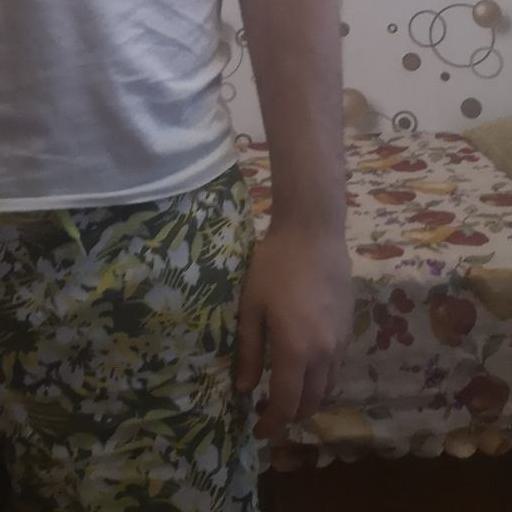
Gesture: no_gesture